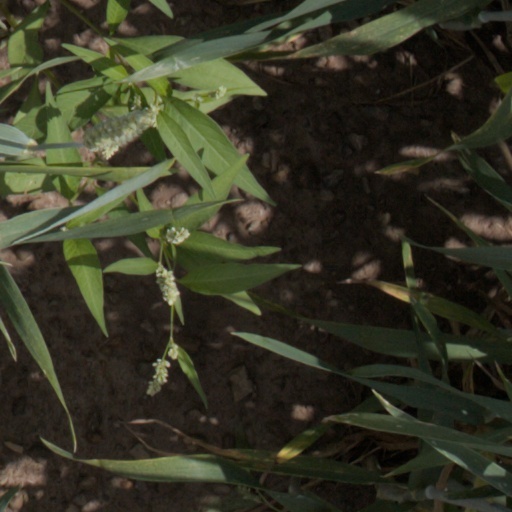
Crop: wheat